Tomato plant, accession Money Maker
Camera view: bottom (45 deg); turntable rotation: 120 degrees
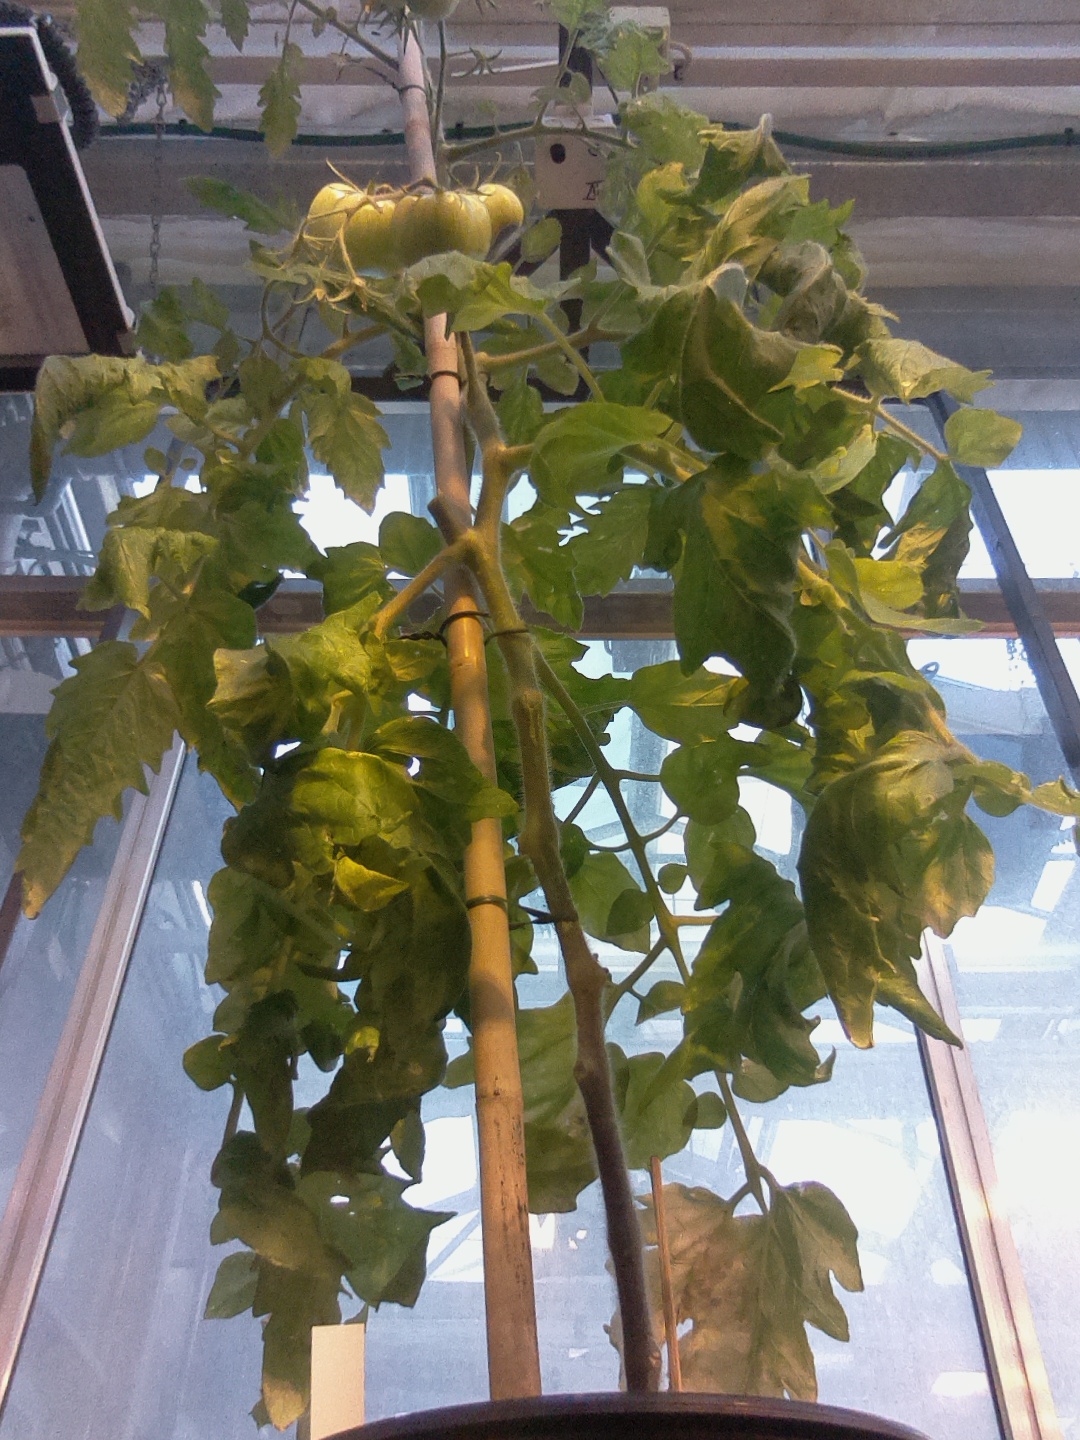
BBCH growth stage 79: 90% -100% of final fruit size